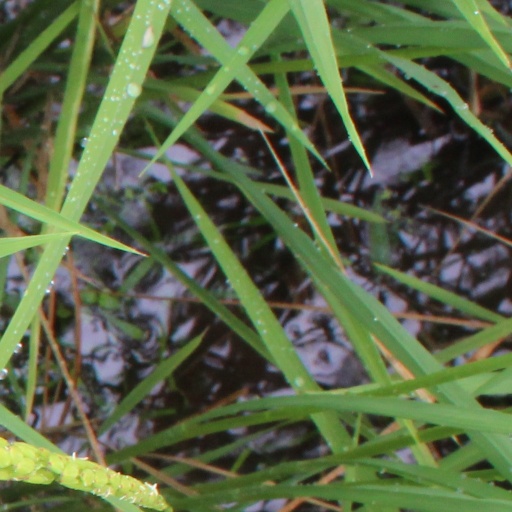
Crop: rice